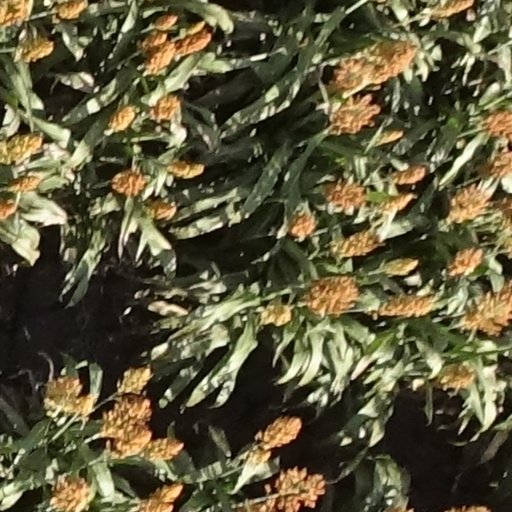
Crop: sorghum